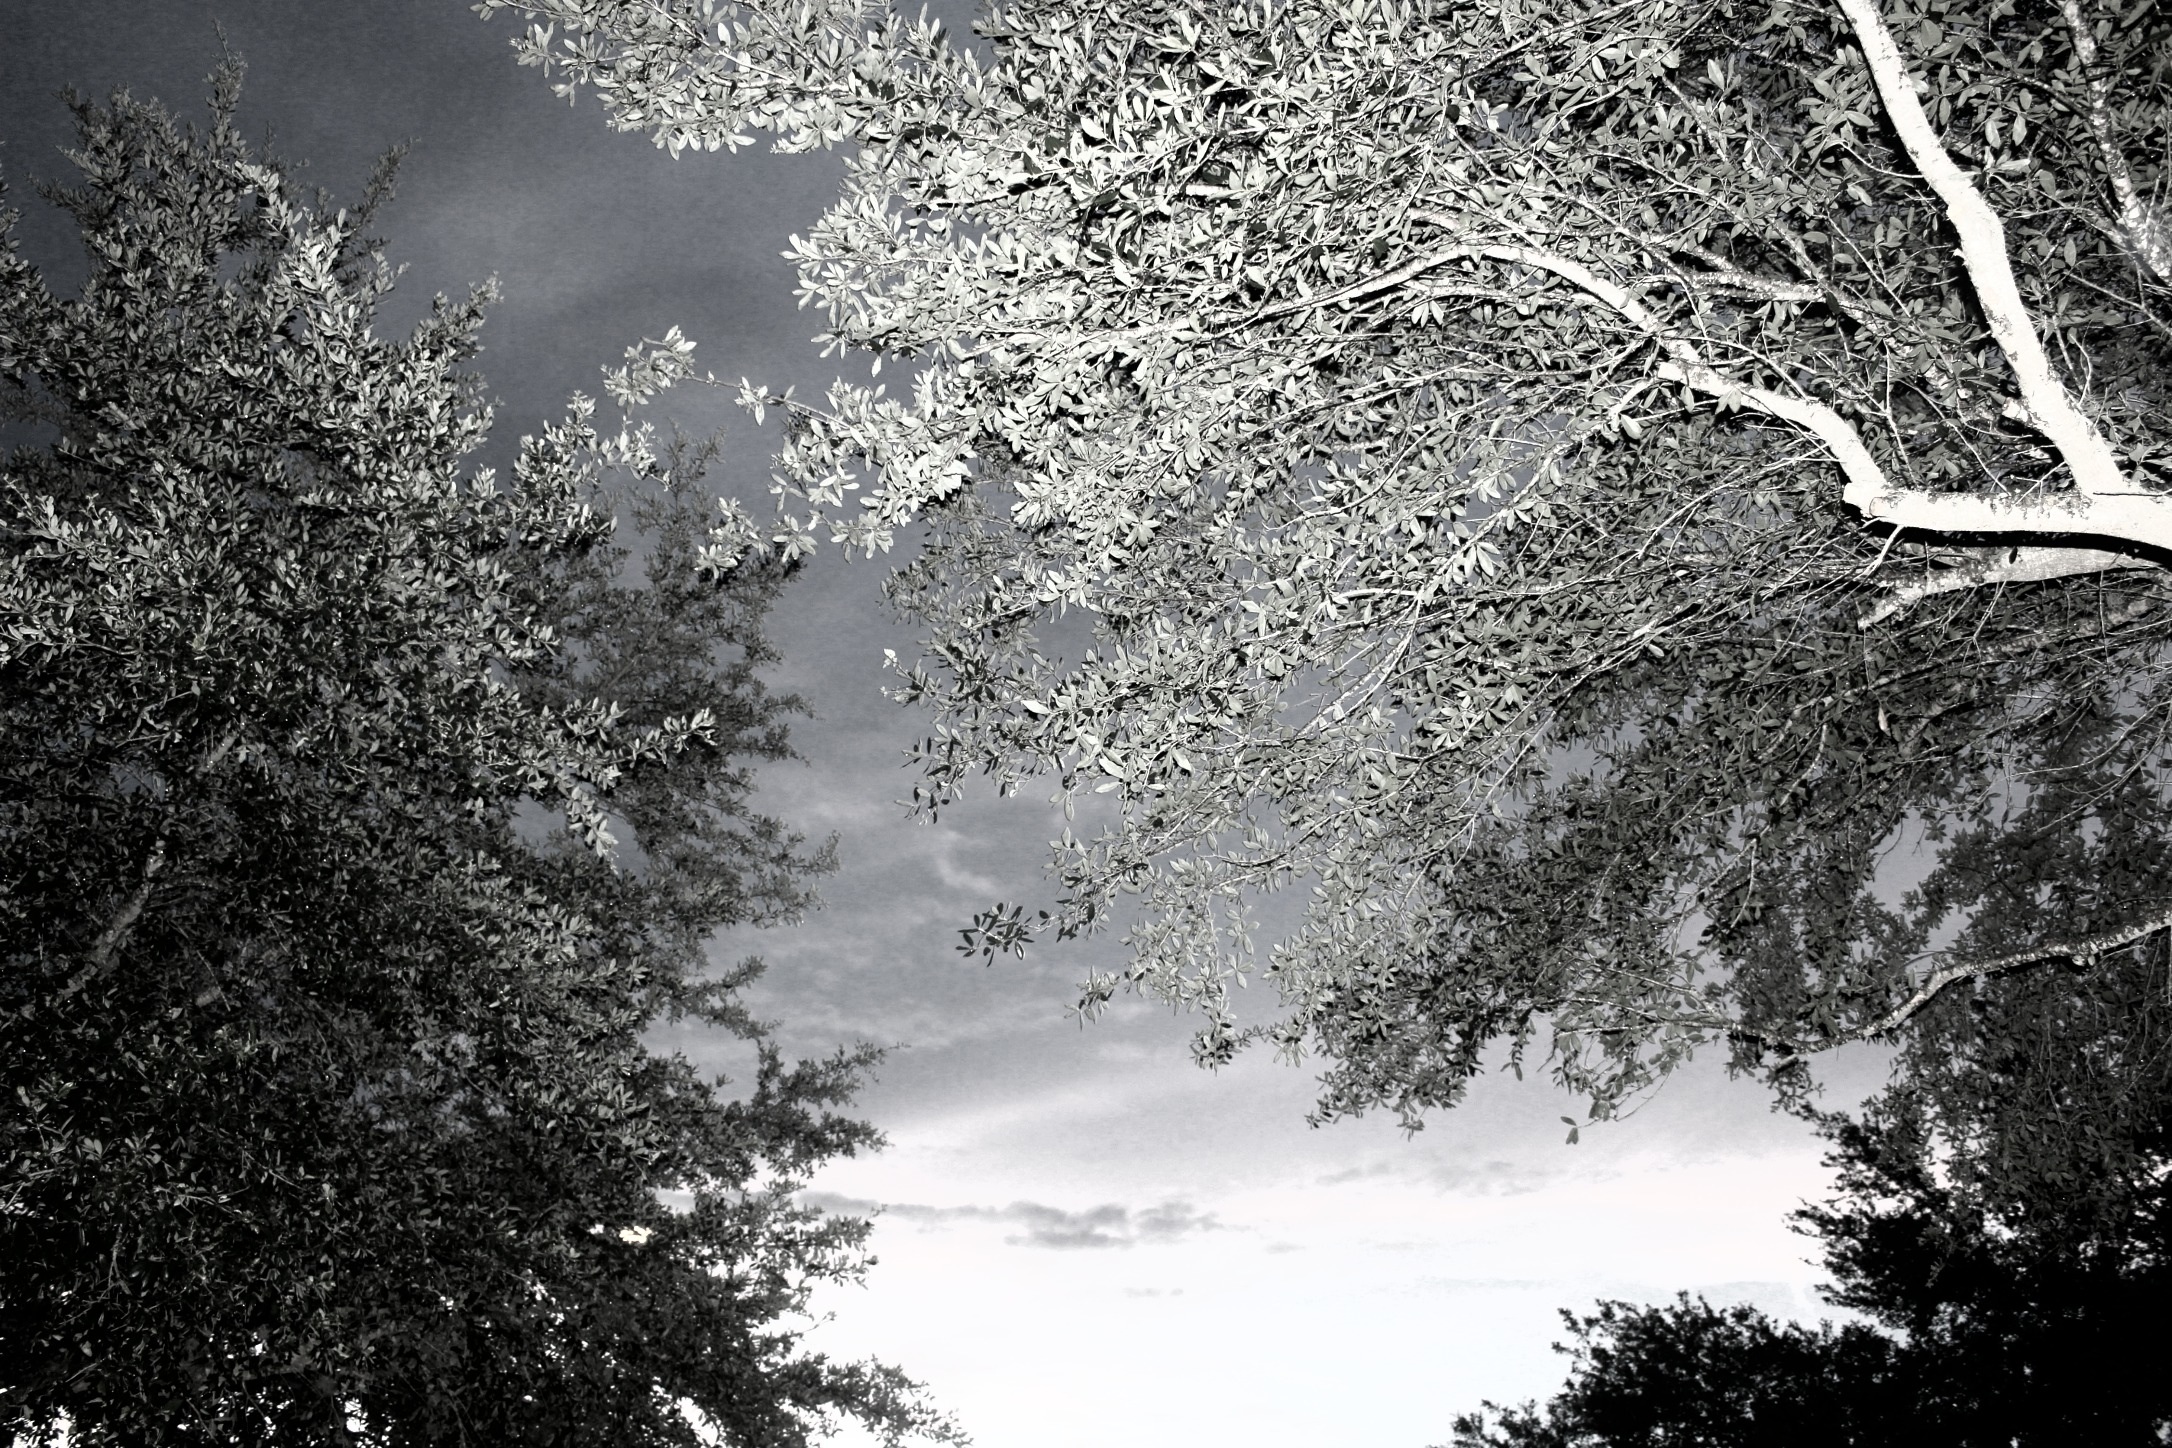
tree, nature, forest, branch, snow, winter, black and white, plant, sunlight, leaf, flower, frost, weather, darkness, monochrome, season, freezing, monochrome photography, atmospheric phenomenon, woody plant